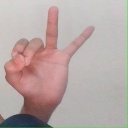
अक्षर: ण